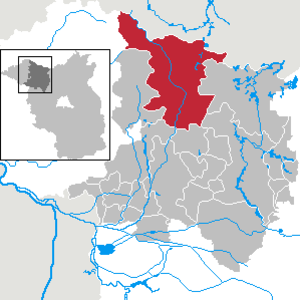
Wittstock
Kort
Wittstock er en by i landkreisOstprignitz-Ruppin i den nordvestlige del af den tyske delstat Brandenburg. Den ligger, hvor floden Glinze løber sammen med Dosse 20 km øst for Pritzwalk og 95 km nordvest for Berlin. Wittstock ligger i den østlige del af landskabet Prignitz ved den nordlige ende af Kyritz-Ruppiner Heide og den sydlige del af Mecklenburgischen Seenplatte.